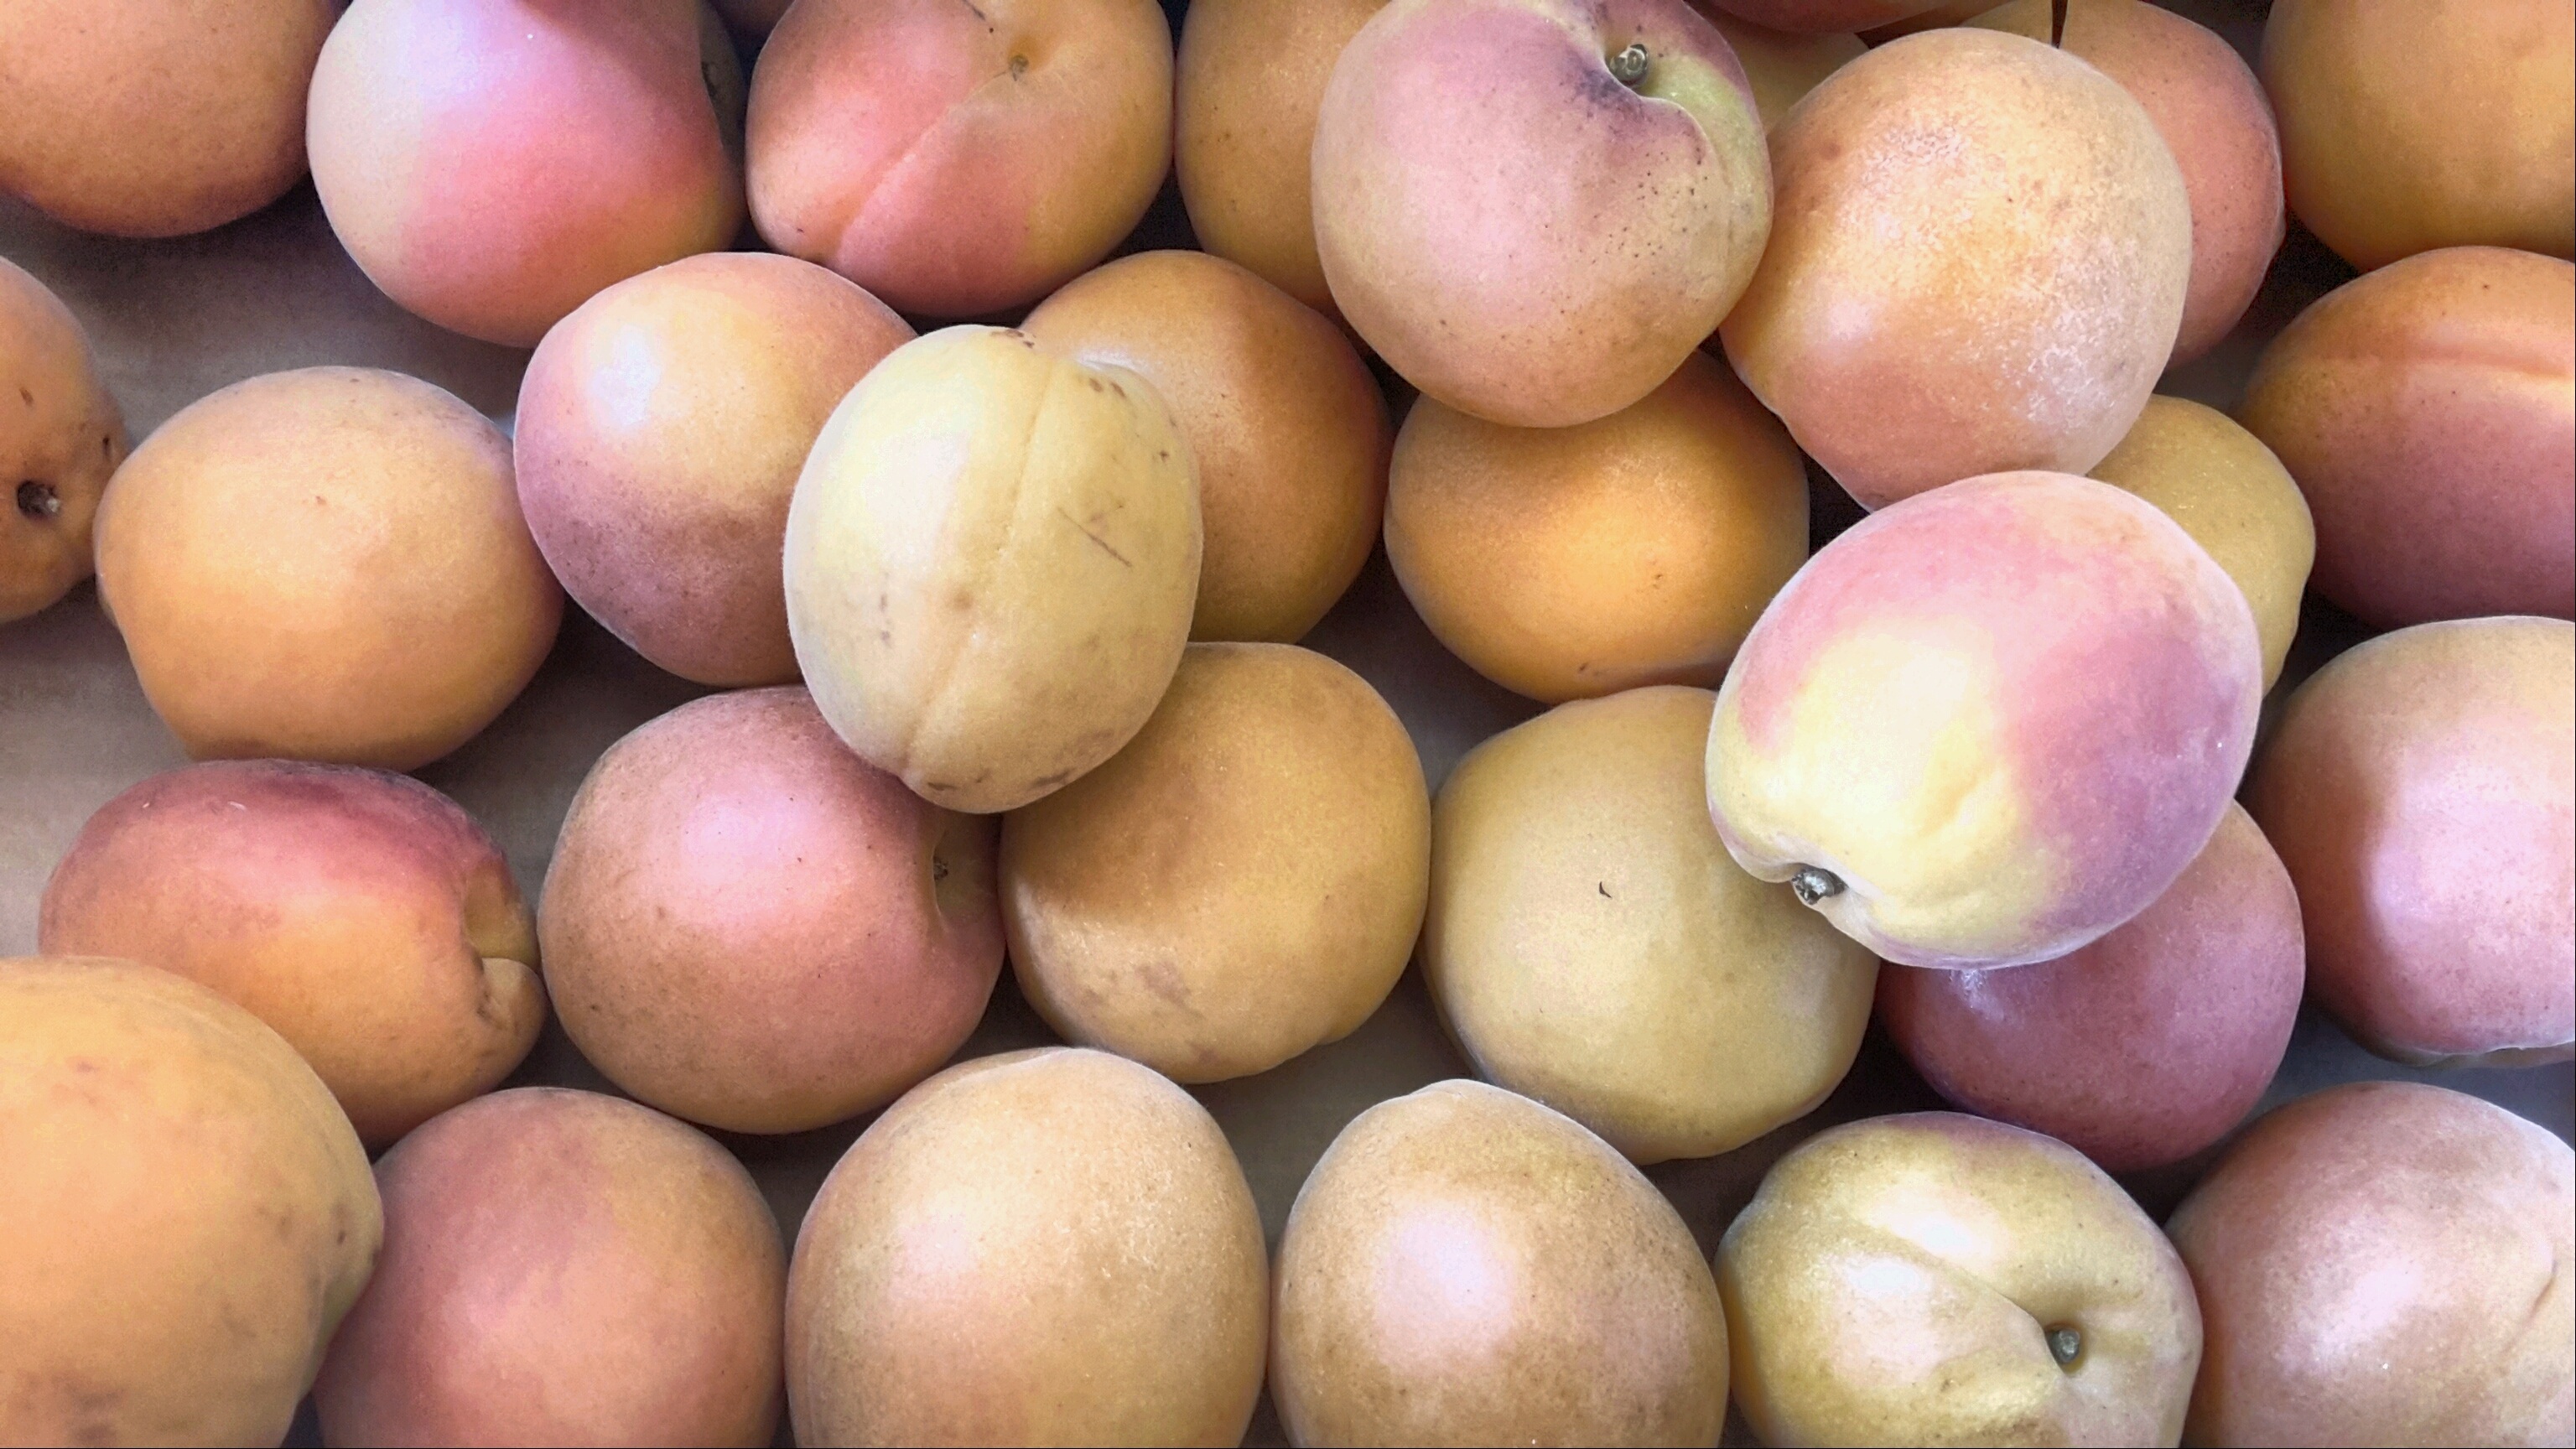
apple, nature, plant, fruit, food, produce, vegetable, fishing, potato, apricot, apricots, flowering plant, pera, root vegetable, land plant, potato and tomato genus, langsat